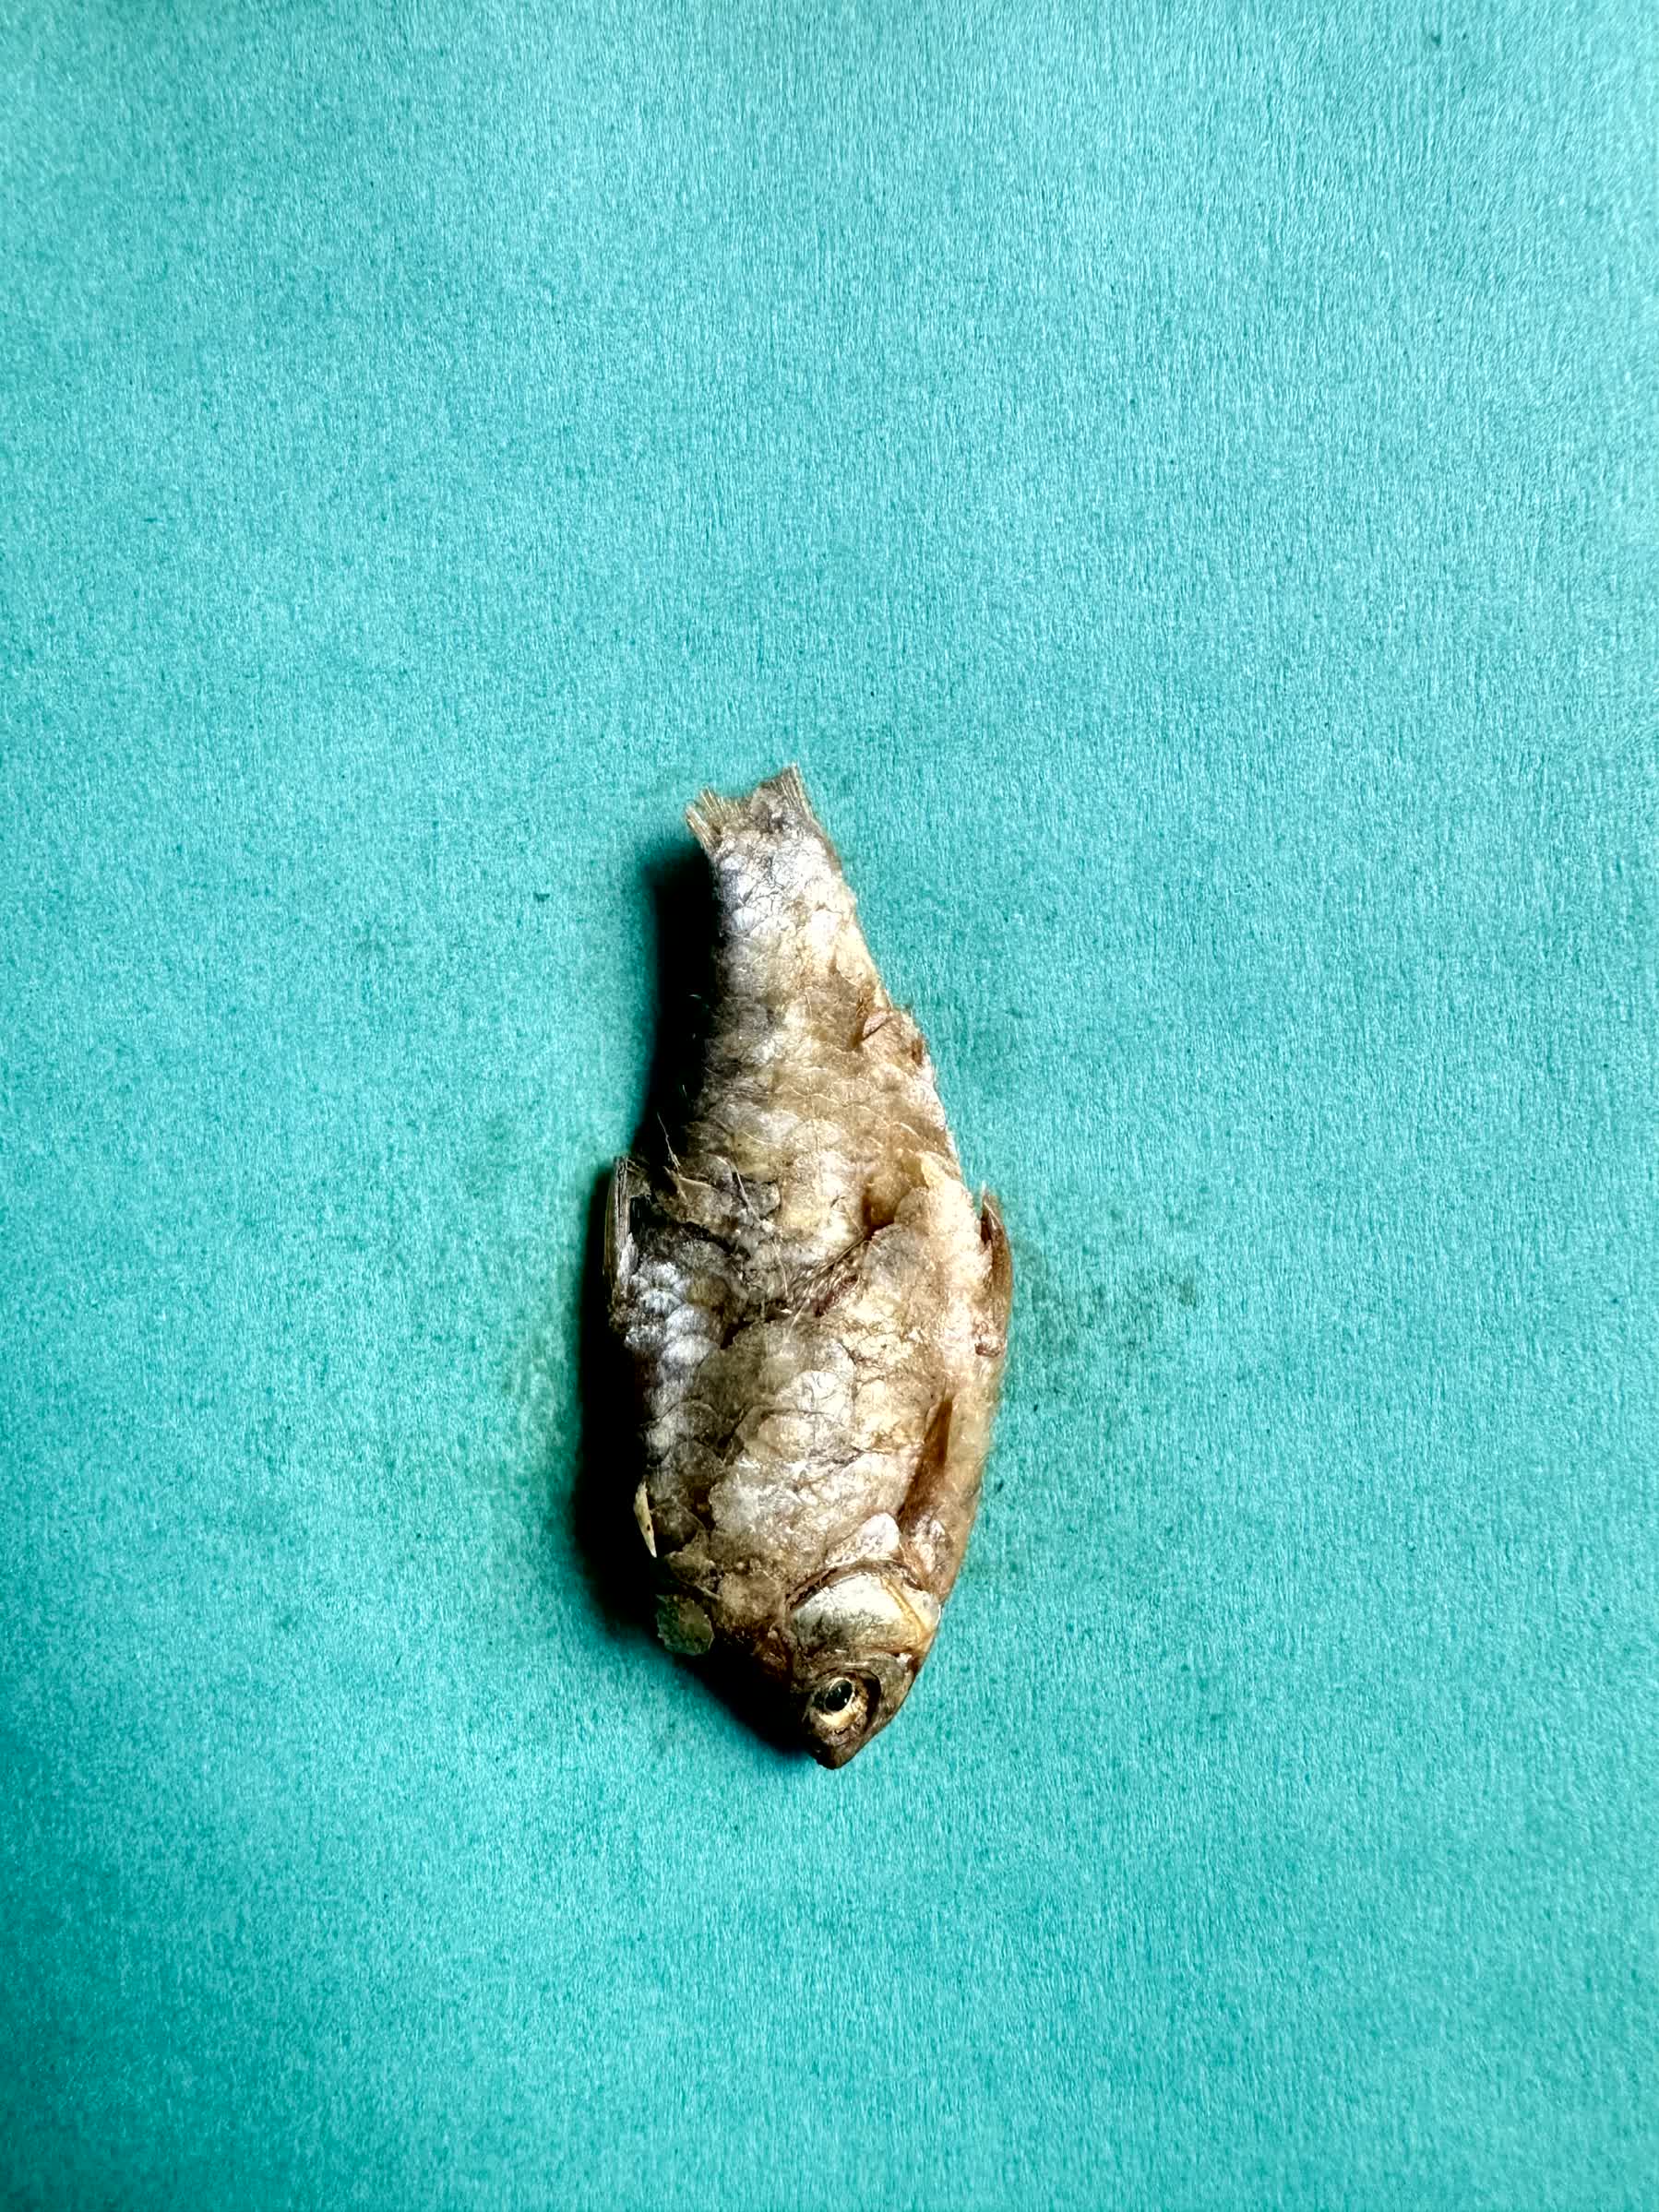
Species: puti chepa